Richard Haines

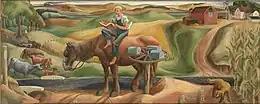
Study for "Arrival of the Fall Catalogue" (1938), Haines's post office mural in Hastings, Minnesota

Richard Haines (born Marion, Iowa, December 29, 1906, died, Los Angeles, California October 9, 1984) was an American New Deal muralist.